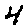
Label: 4